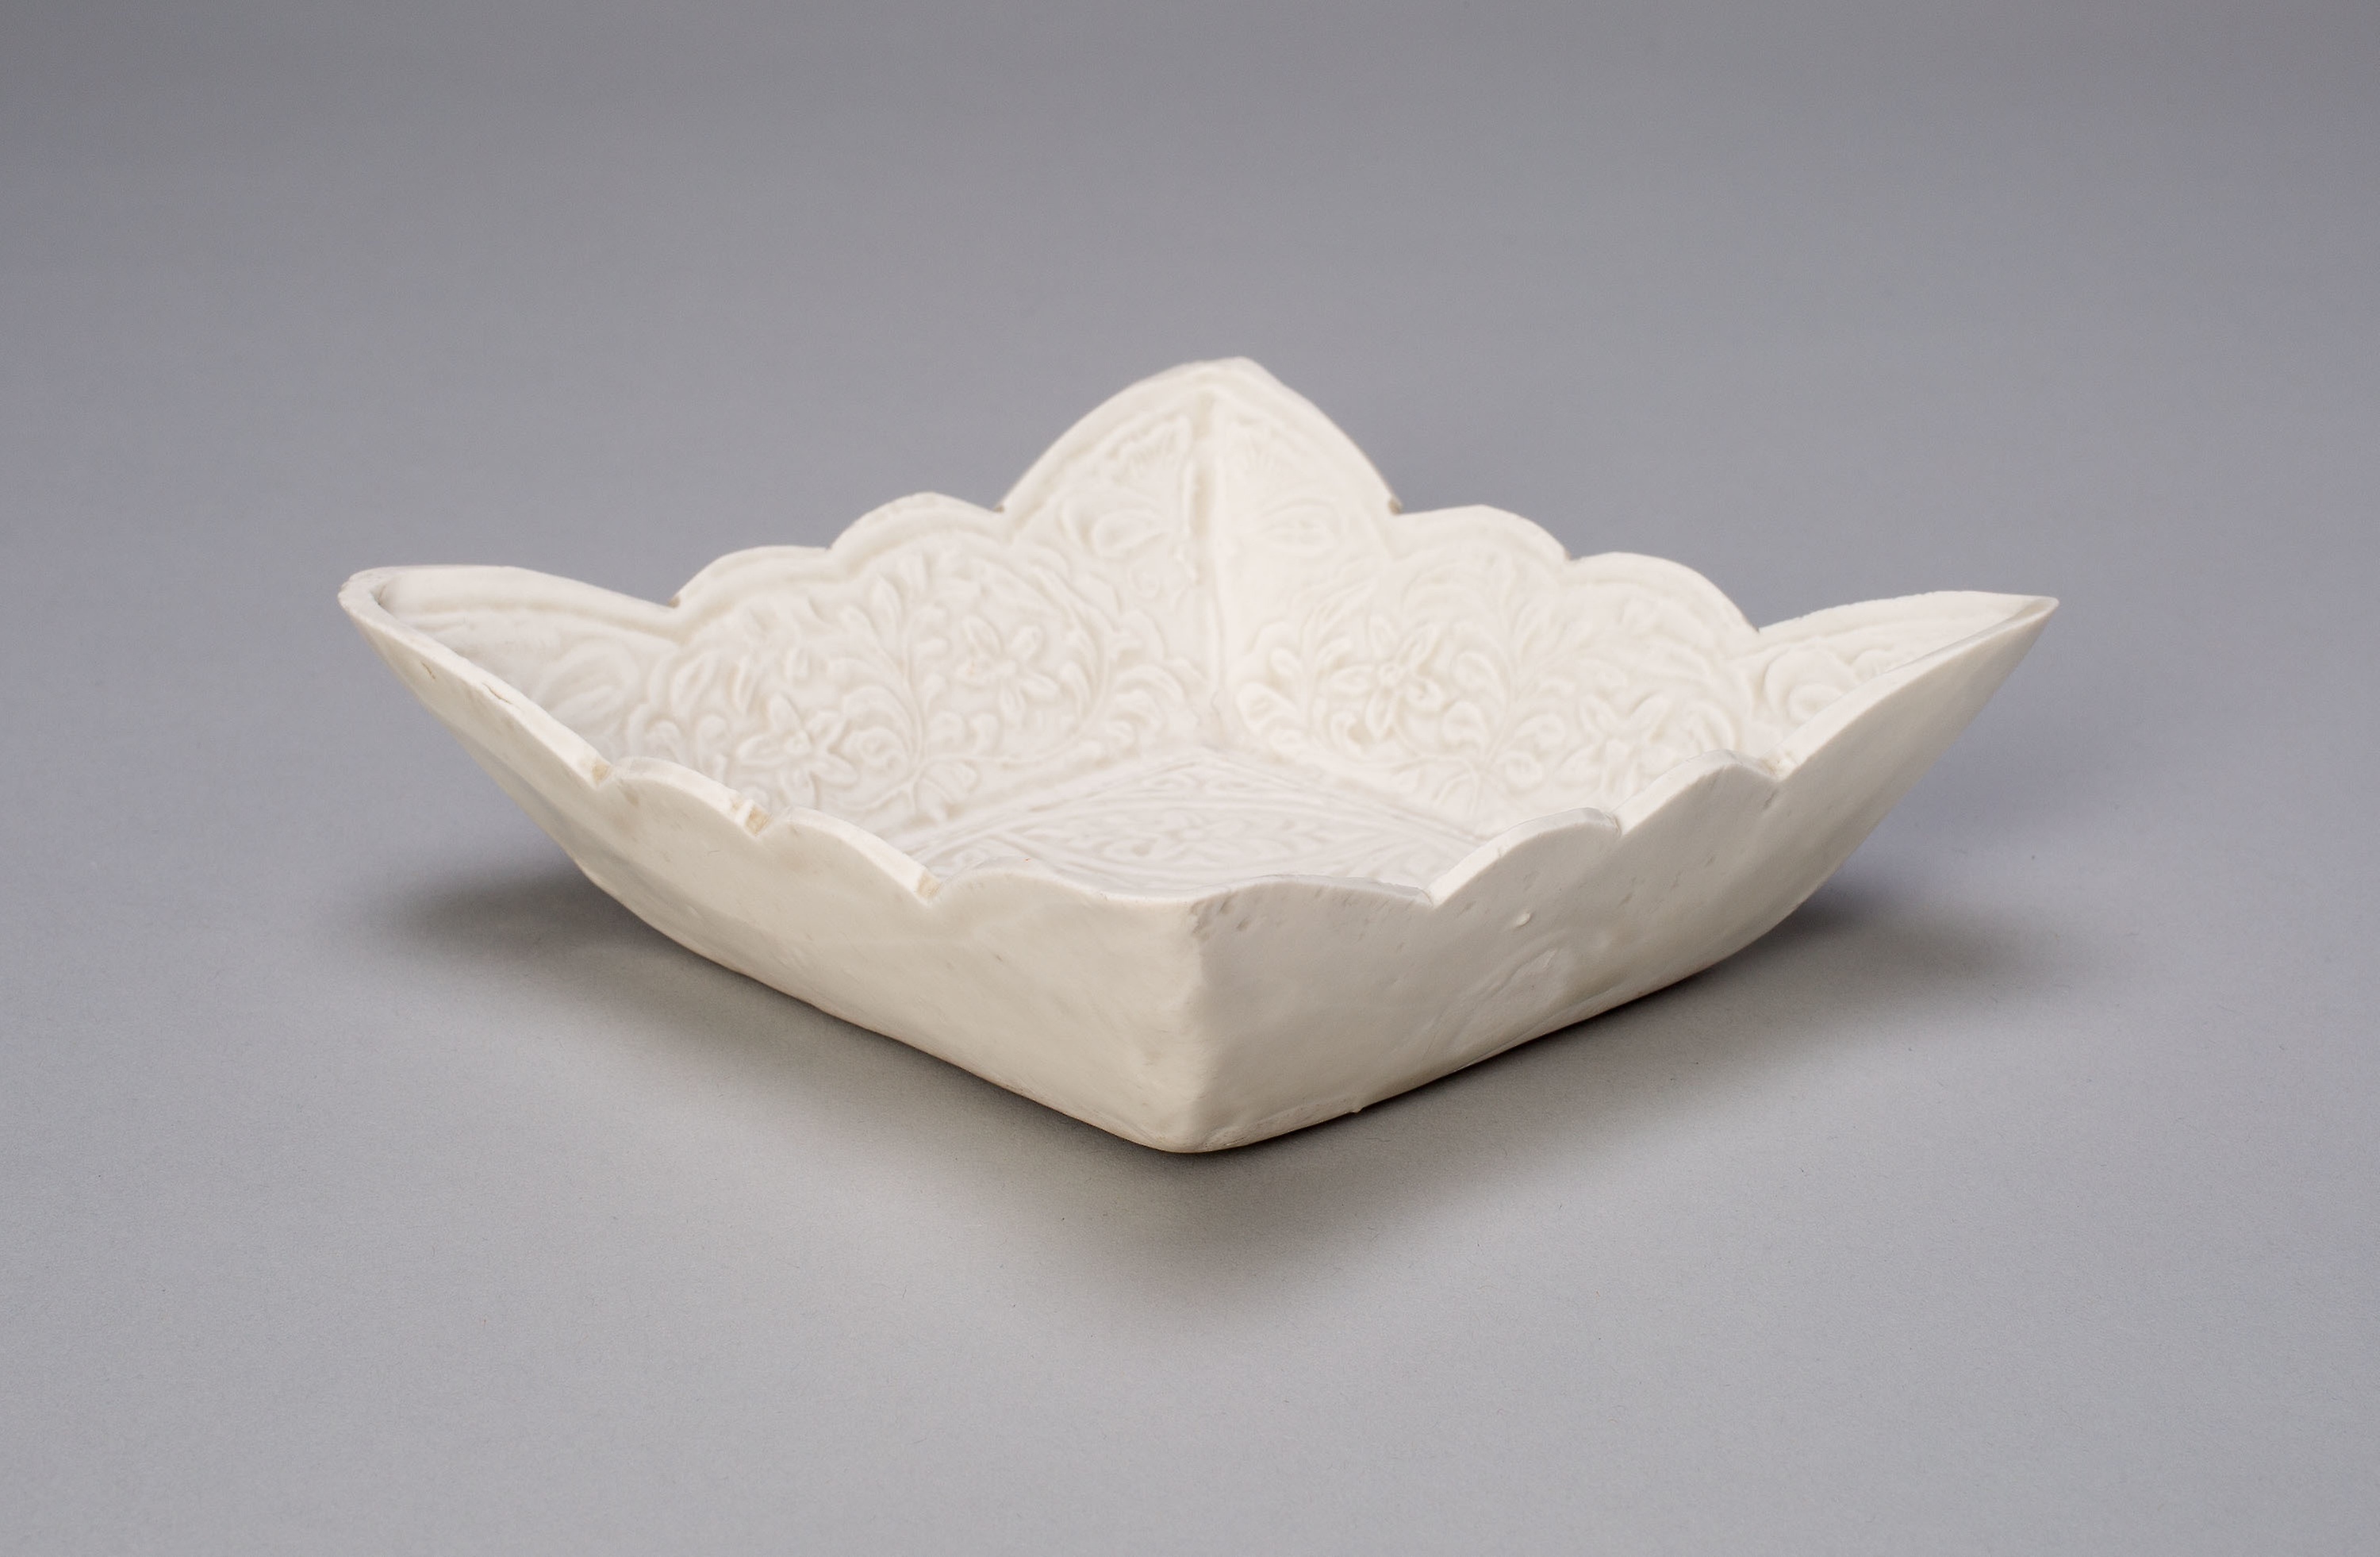
napkin holder, tableware, soap dish, bowl, ceramic